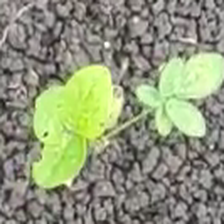
Weed species: Asian_Pigeonwings_(Clitoria Ternatea)